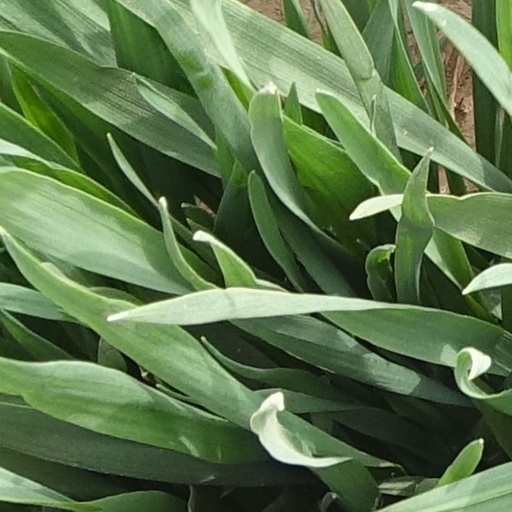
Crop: wheat